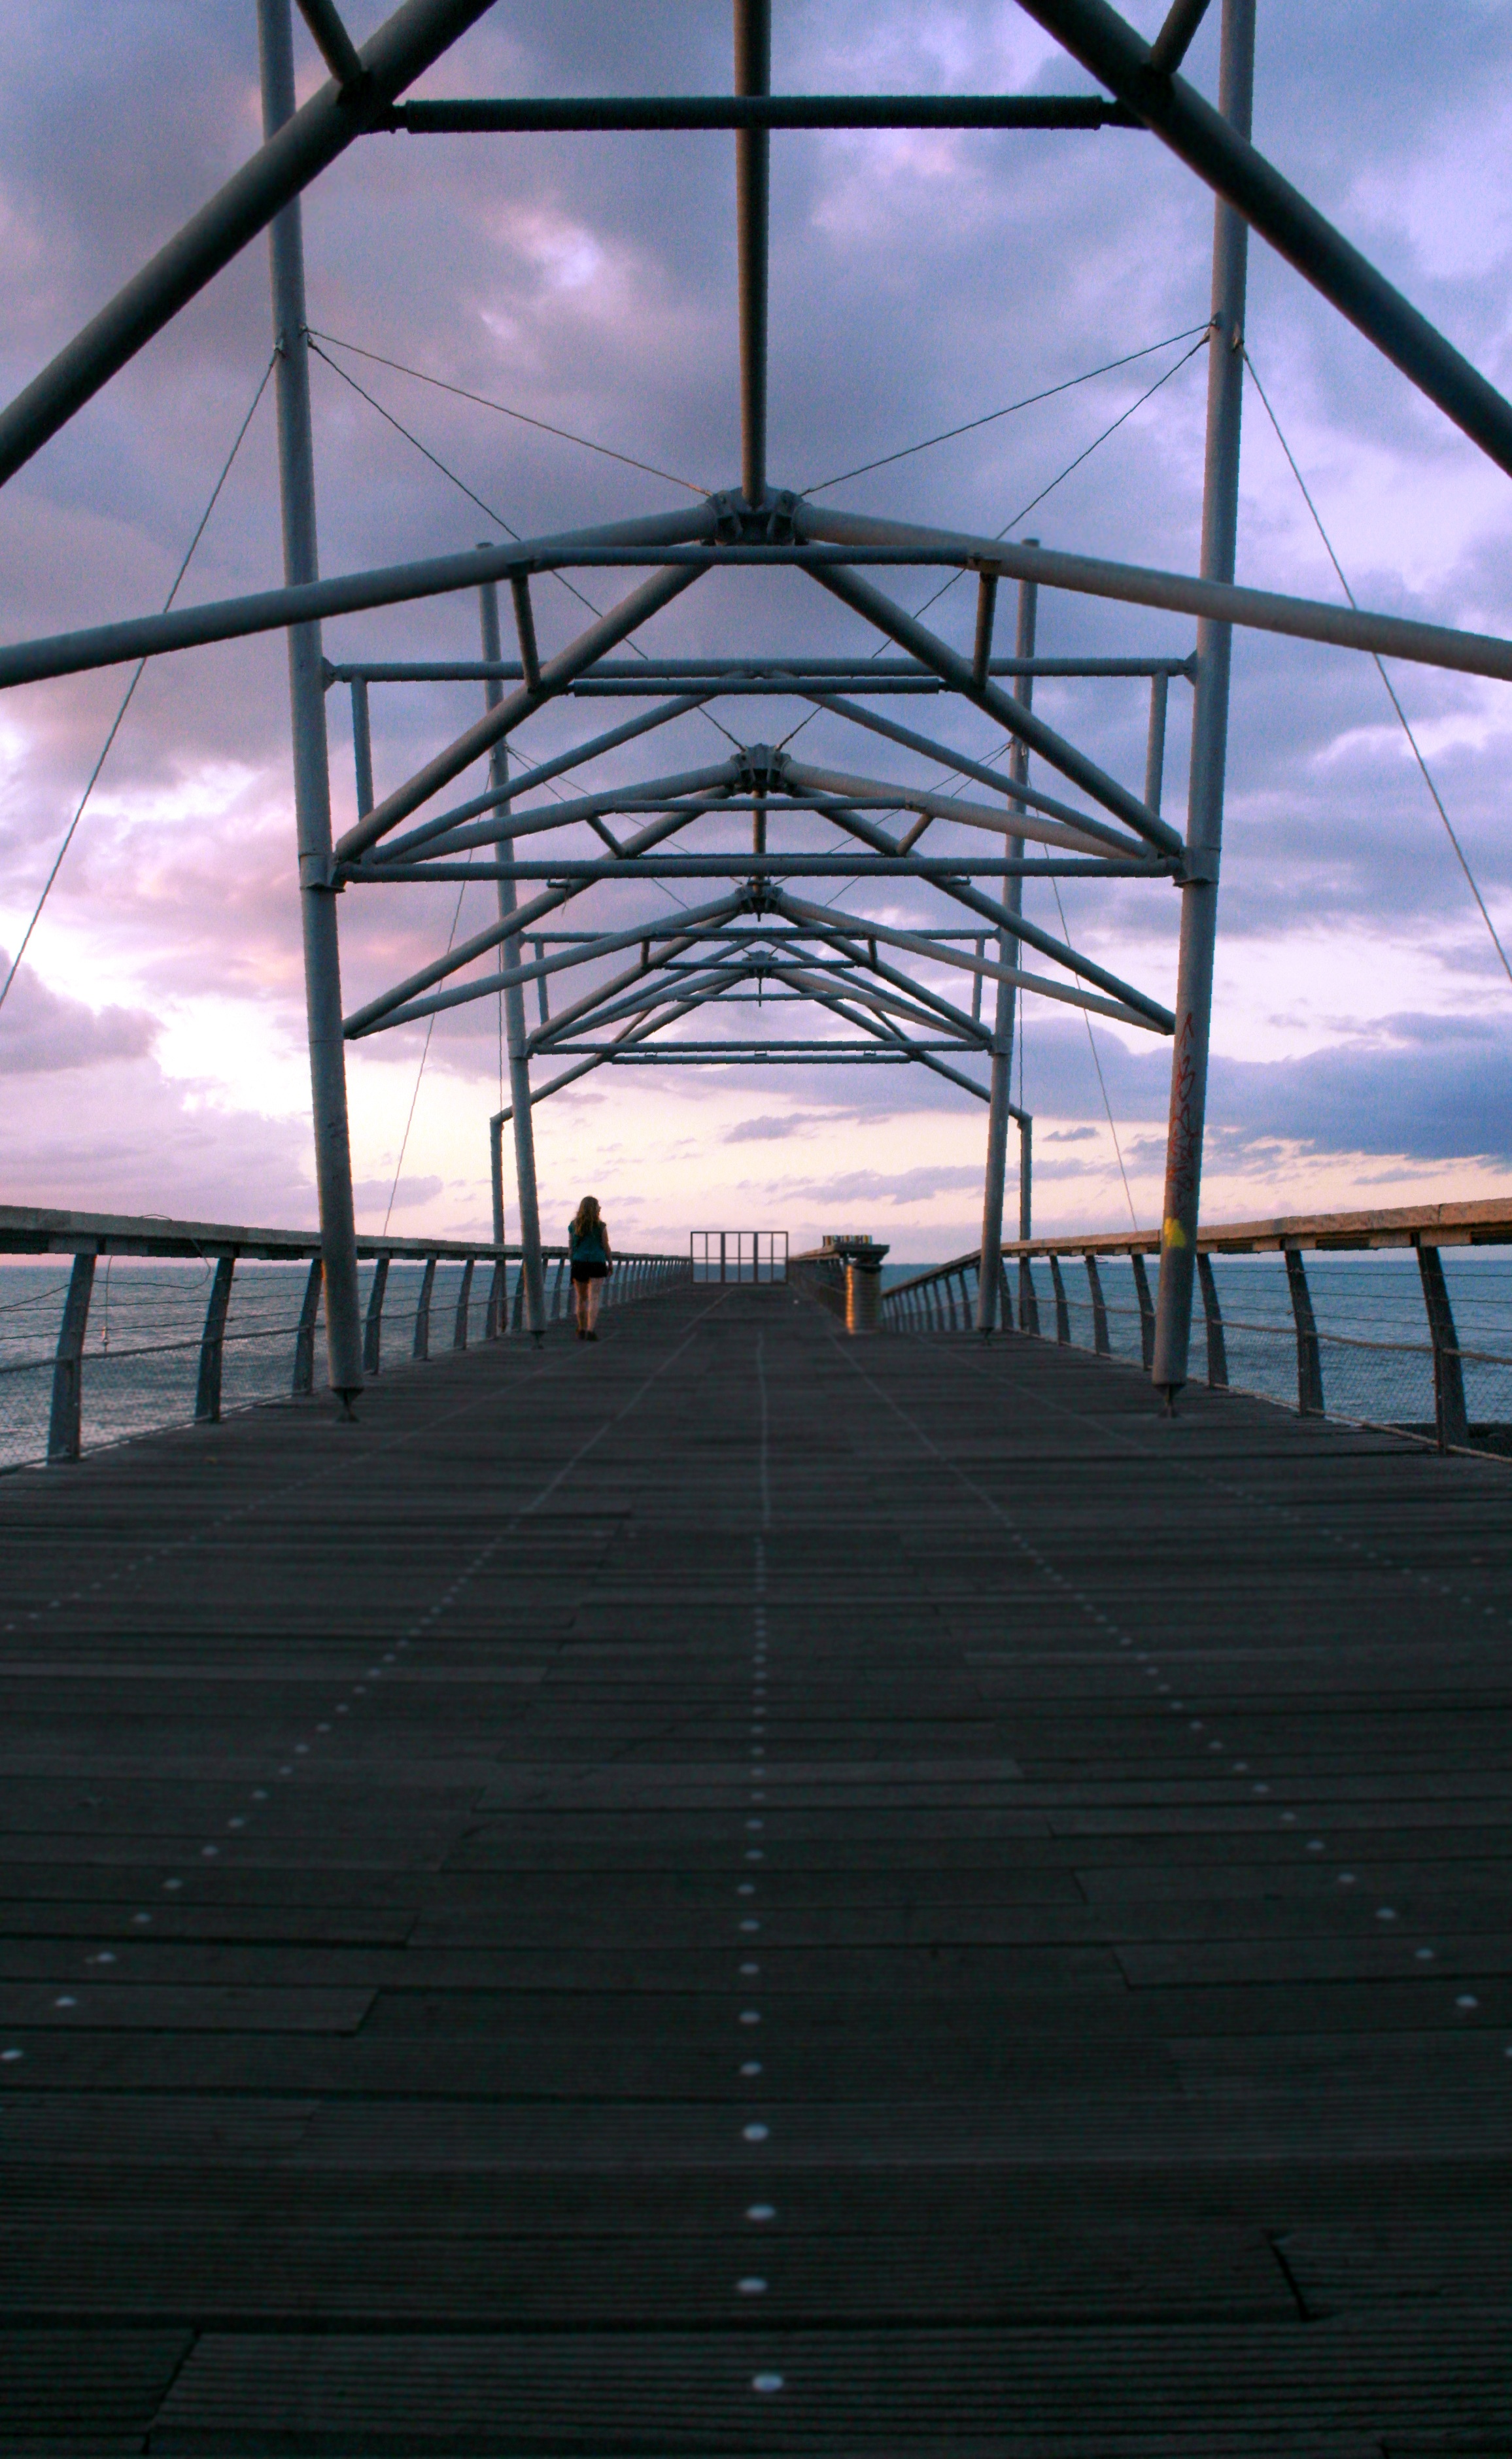
light, architecture, structure, sky, sunlight, evening, line, reflection, tower, stadium, symmetry, dome, shape, outdoor structure